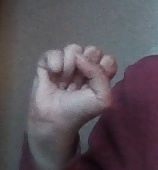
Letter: saad